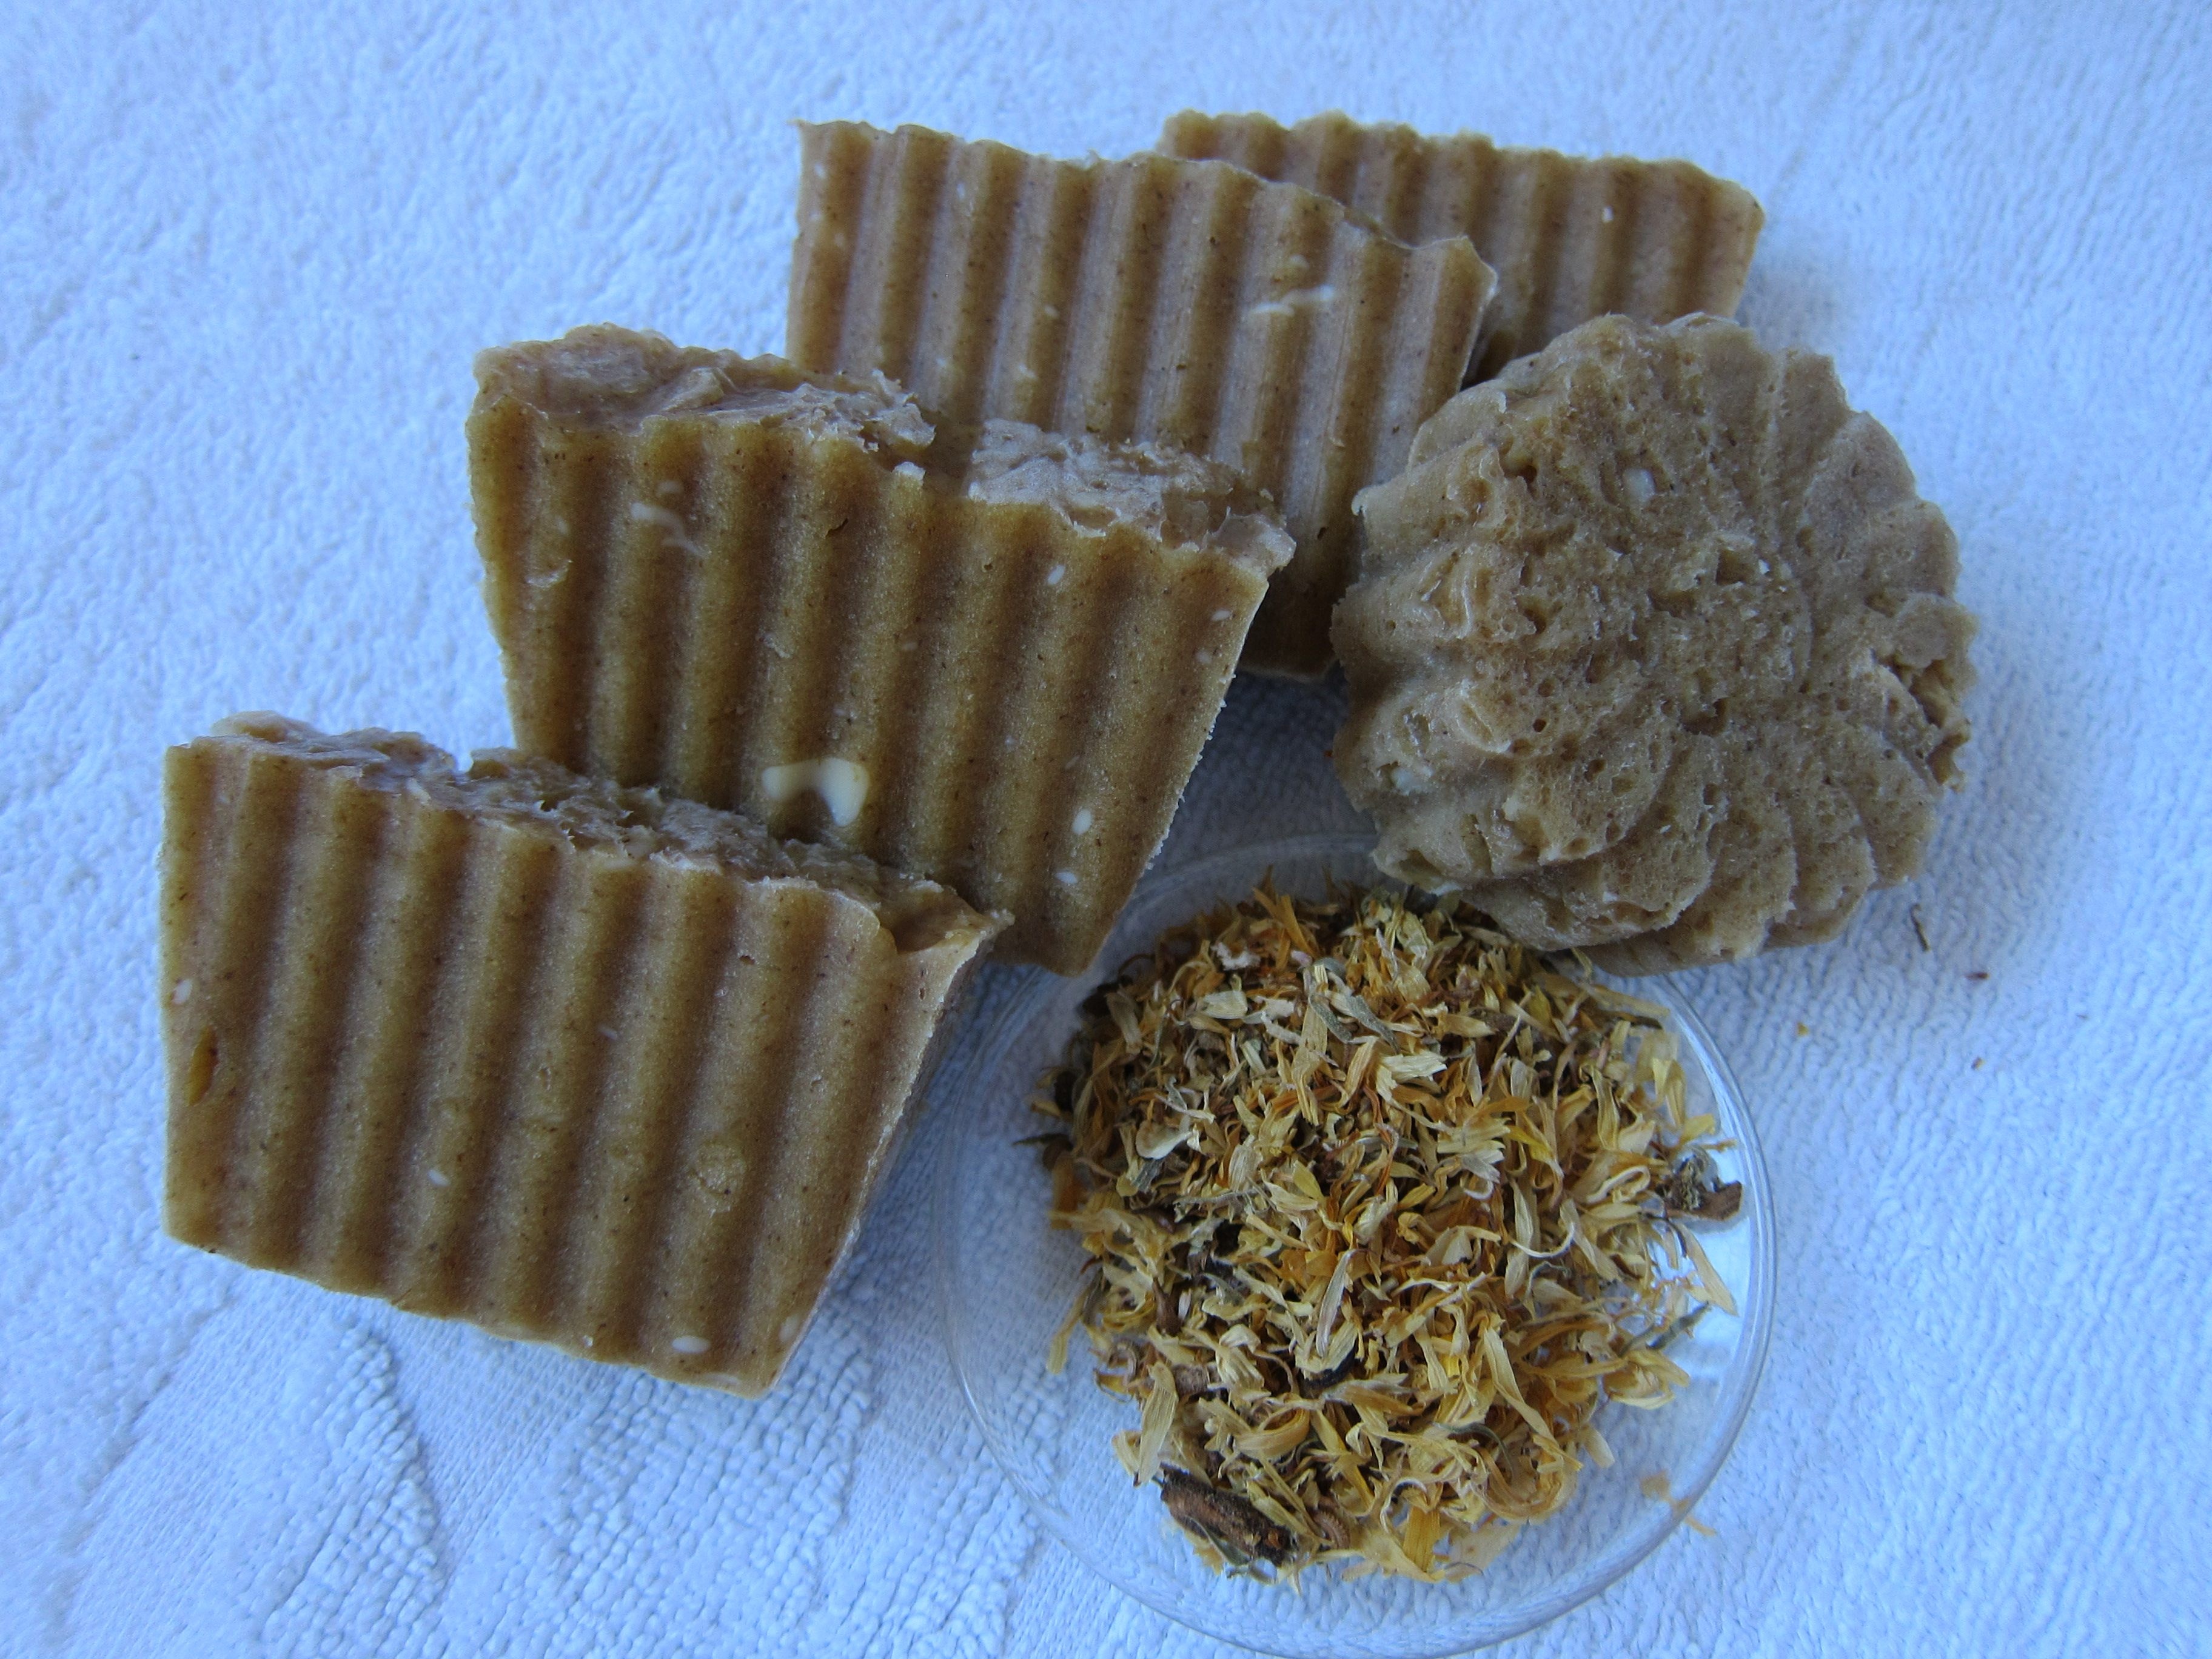
food, produce, natural, dessert, product, soap, handmade, bath, herbs, cosmetics, marigold, flavor, calendula, natural soap, grass family, snack food, toiletry, calendula soap